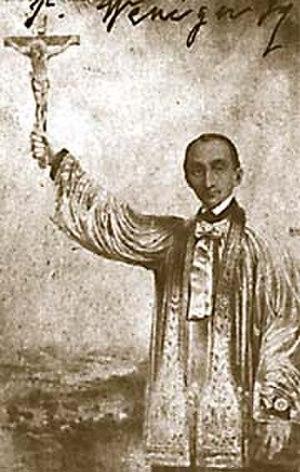
Franz Xaver Weninger, né le 31 octobre 1805 au château de Wildhaus en Basse-Styrie et mort le 29 juin 1888 à Cincinnati aux États-Unis, est un missionnaire jésuite autrichien qui œuvra principalement auprès des émigrants germanophones aux États-Unis.